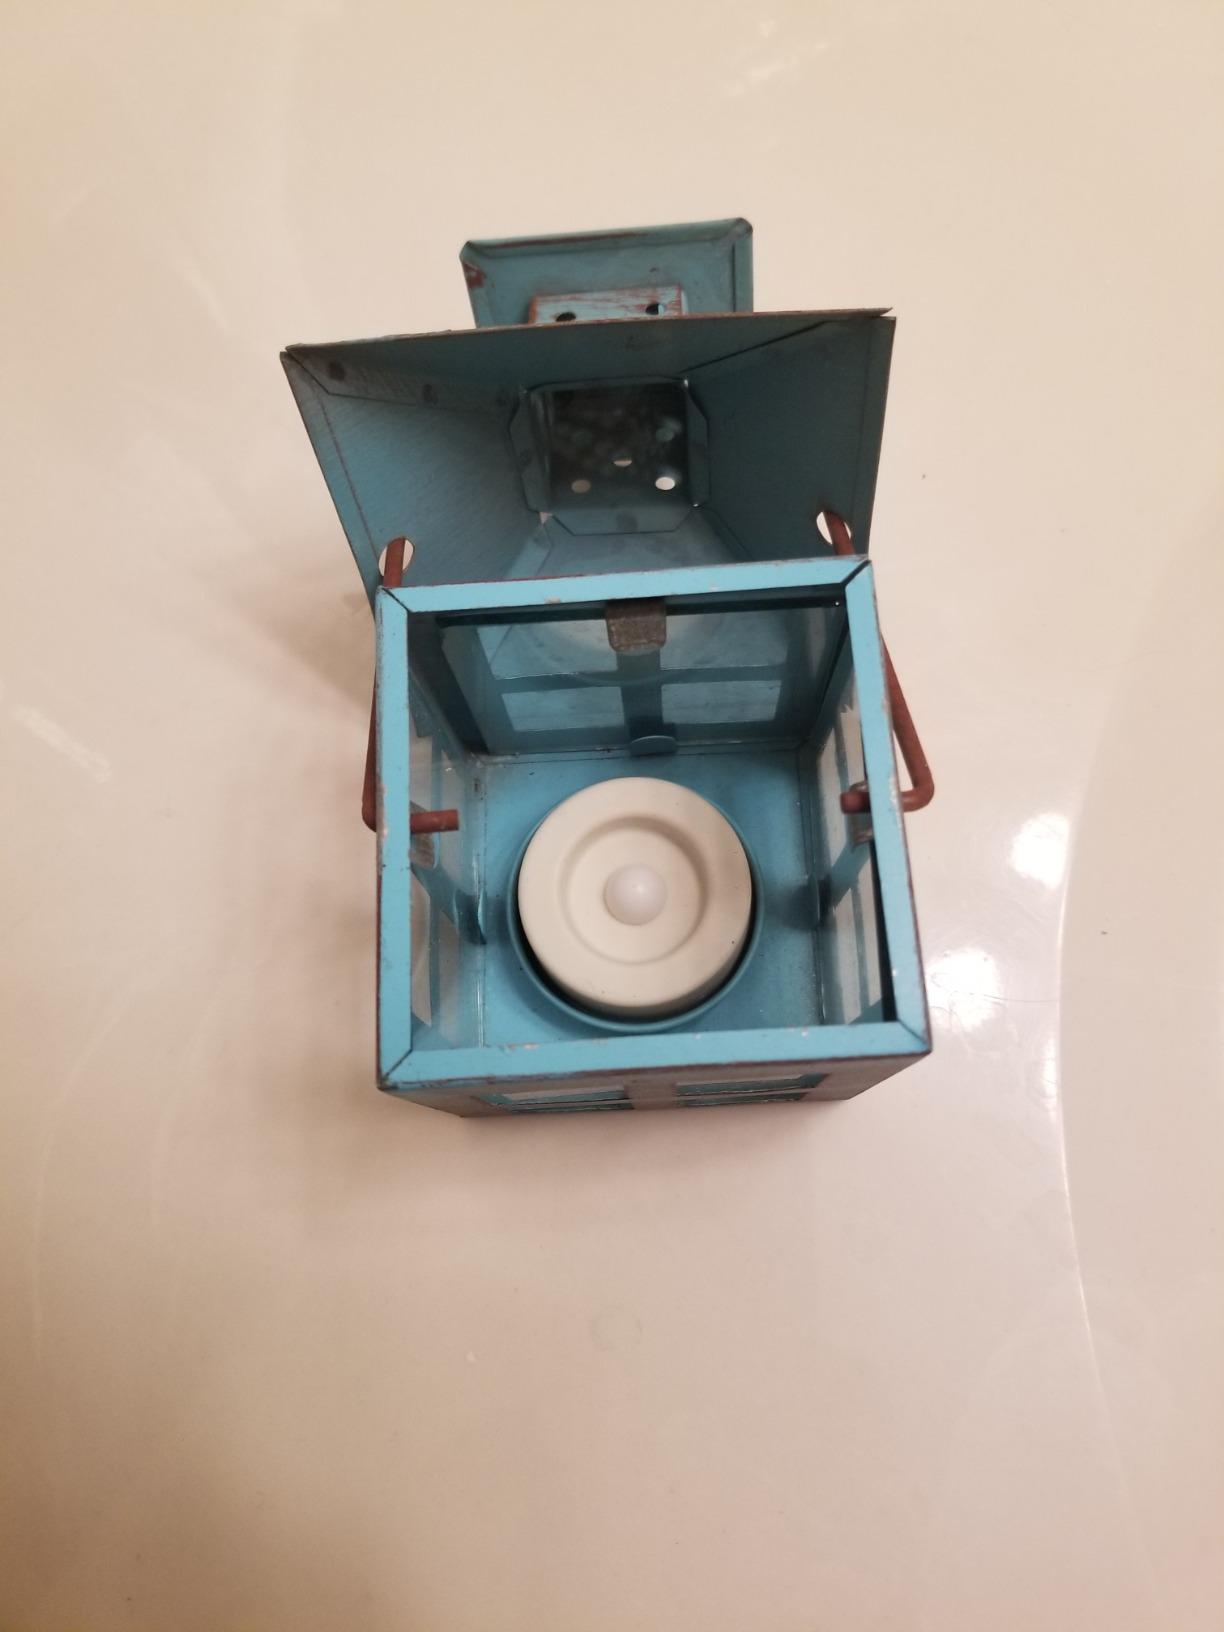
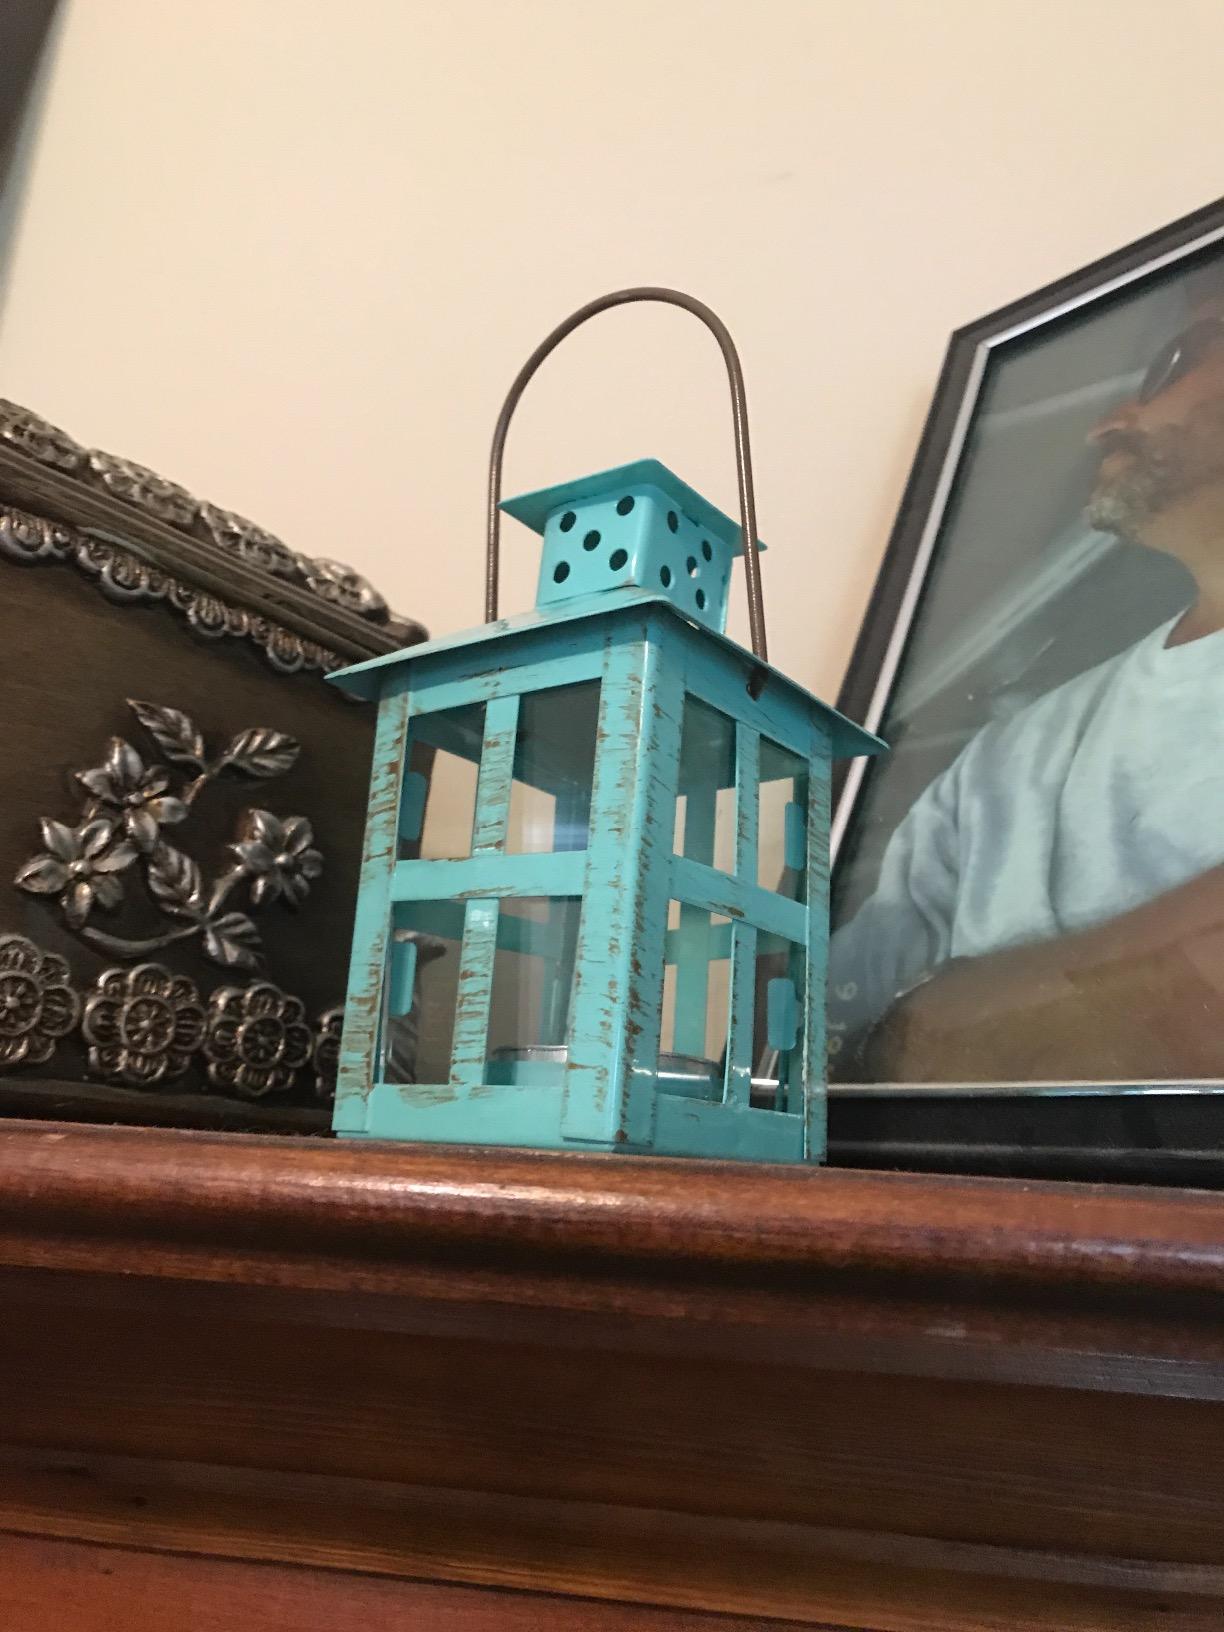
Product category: lantern
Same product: yes